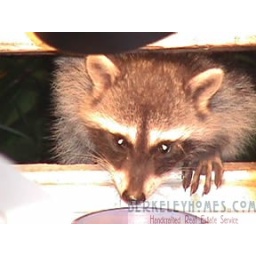
Raccoons are fearless - taken years ago in our back bedroom when we had it as our home office